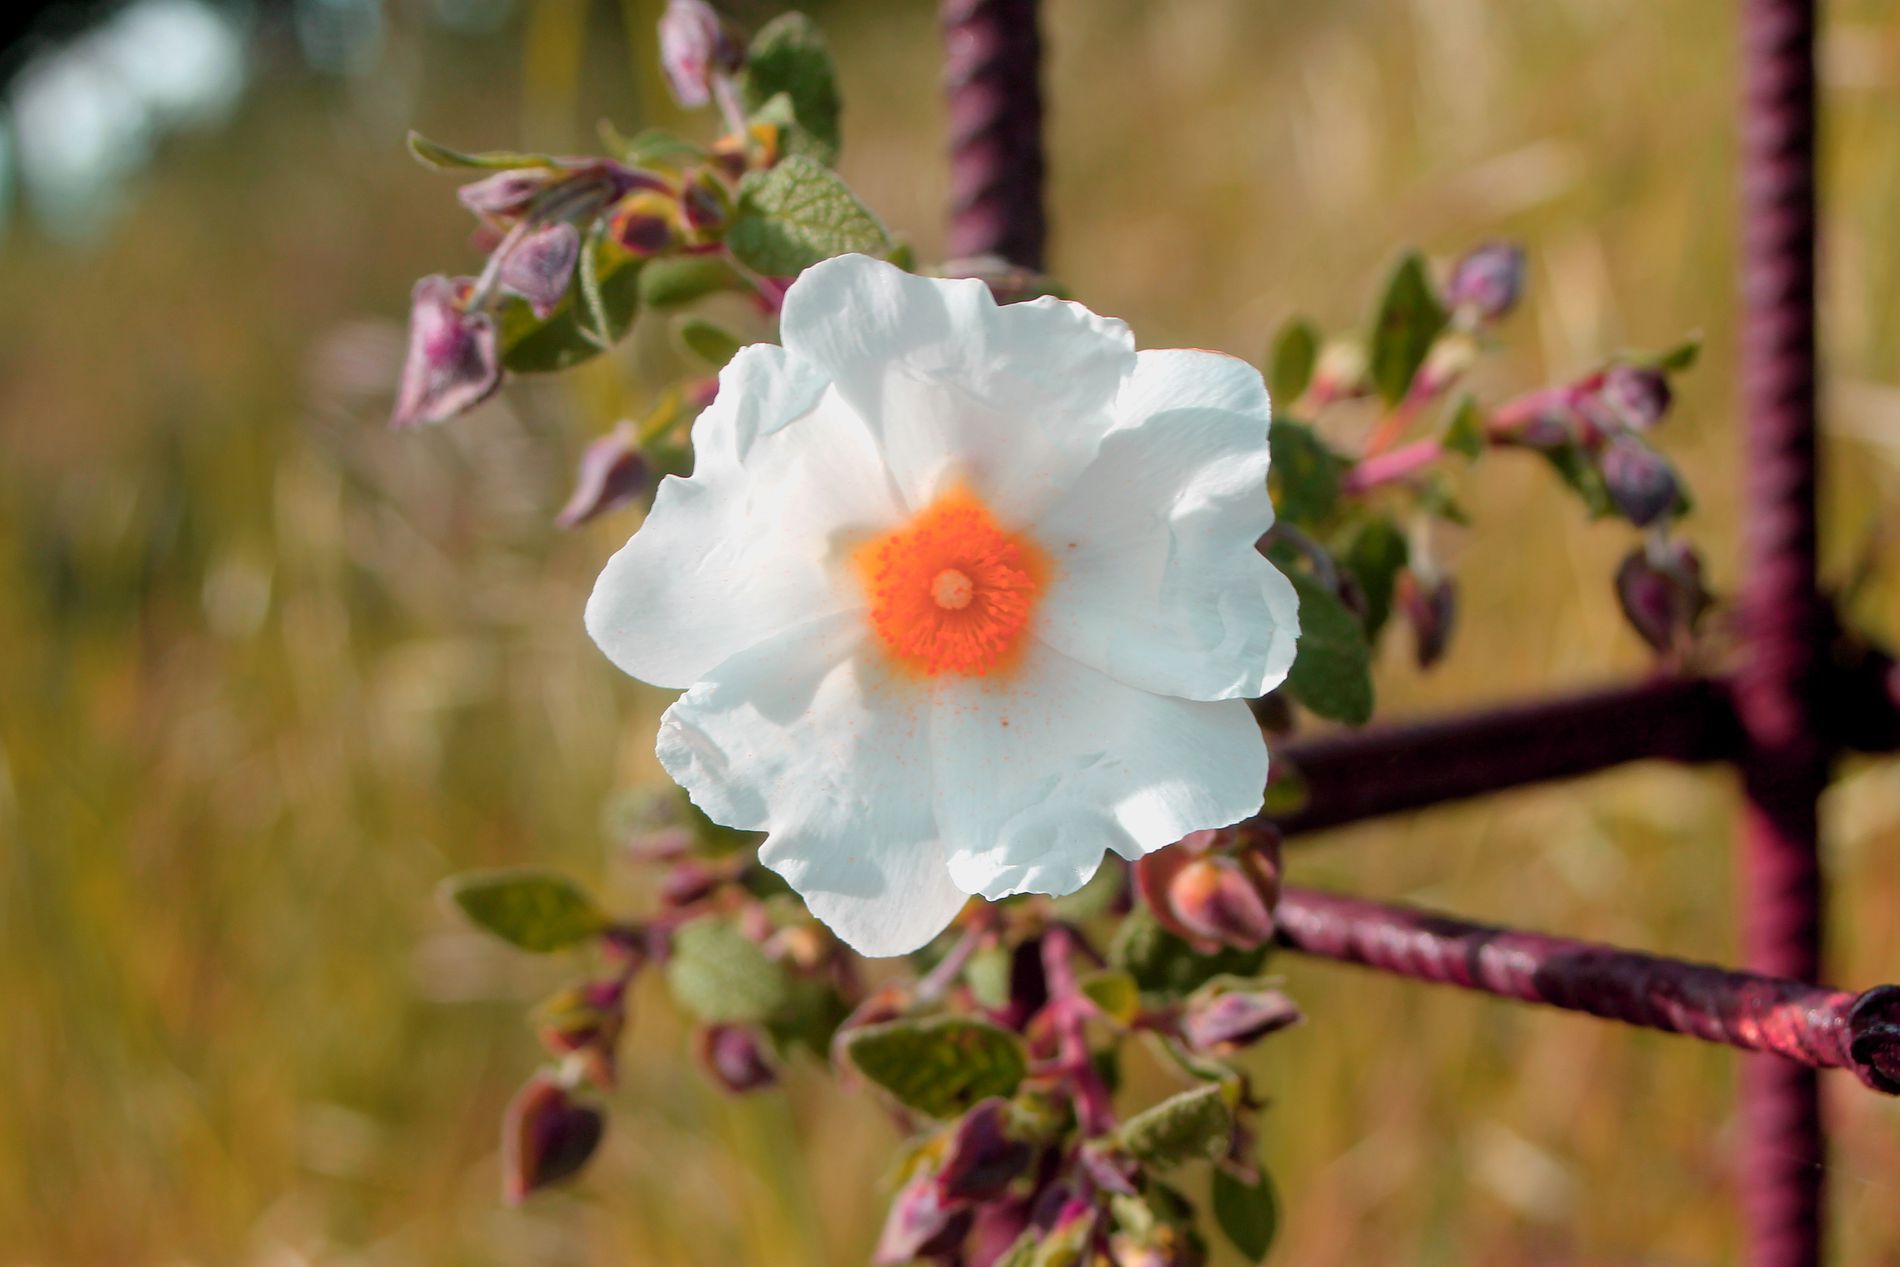
White Flower Blossom
A white flower is in focus, with white petals and a vibrant yellow center. Textured green plant leaves. A blurred background of a garden and a metal structure.
A close-up shot captures the simple beauty of a wild blossom. The contrast between the pure white petals and the warm center feels like a small burst of hope. The blurry greenery background is a reminder of the relaxation that you can feel while looking at nature.
Labels: Flower, Geranium, Plant, Anemone, Petal, Pollen, Rose, Anther, Bud, Sprout, Leaf, Acanthaceae, Hibiscus, Poppy, Daisy, Metal, Garden
Camera: Canon Canon EOS 1100D
Lens: 28.0 - 80.0 mm, Canon EF 28-80mm f/3.5-5.6
Aperture: F6.3
Exposure: 1/200 sec
ISO: 100
Focal length: 42.0 mm